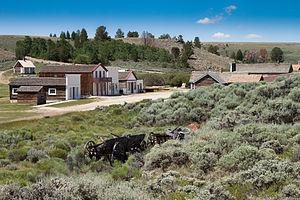
Esther Hobart Morris est la première femme juge de paix aux États-Unis.